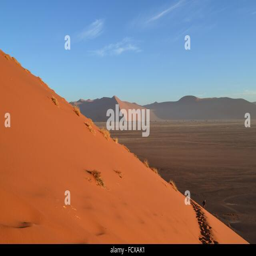
person walking on a giant sand dune